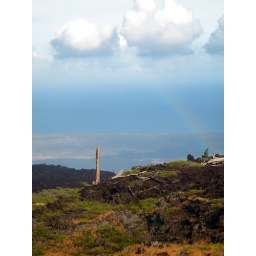
The road down to the coast in Hawaii Volcano Park. A rainbow has formed in the mist of the afternoon clouds.